Question: Please indicate a possible affordance area of the bench that can be used for sitting
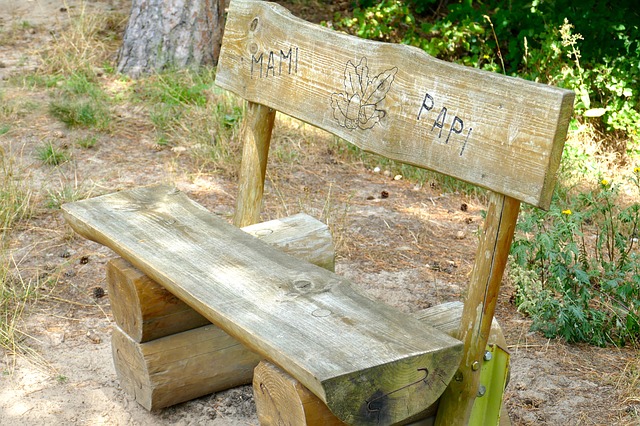
Answer: [59.5, 181, 466.5, 383]